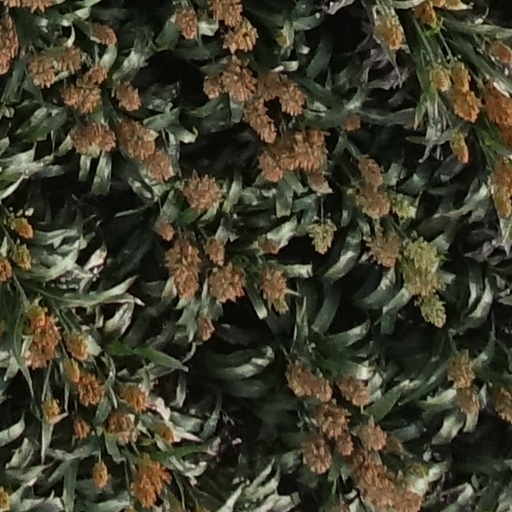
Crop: sorghum